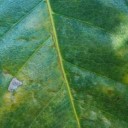
Label: Cerscospora